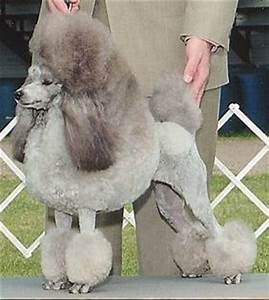
Label: dog